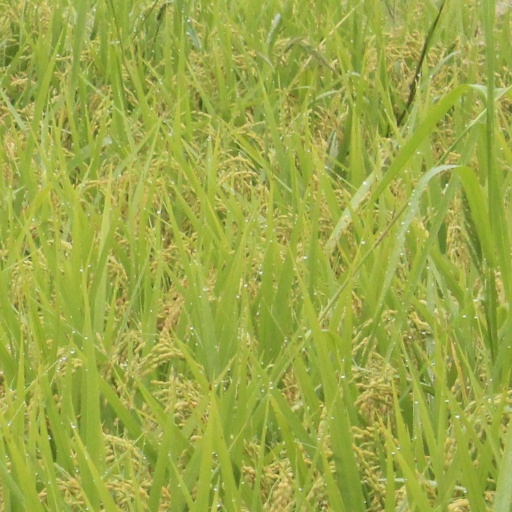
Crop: rice